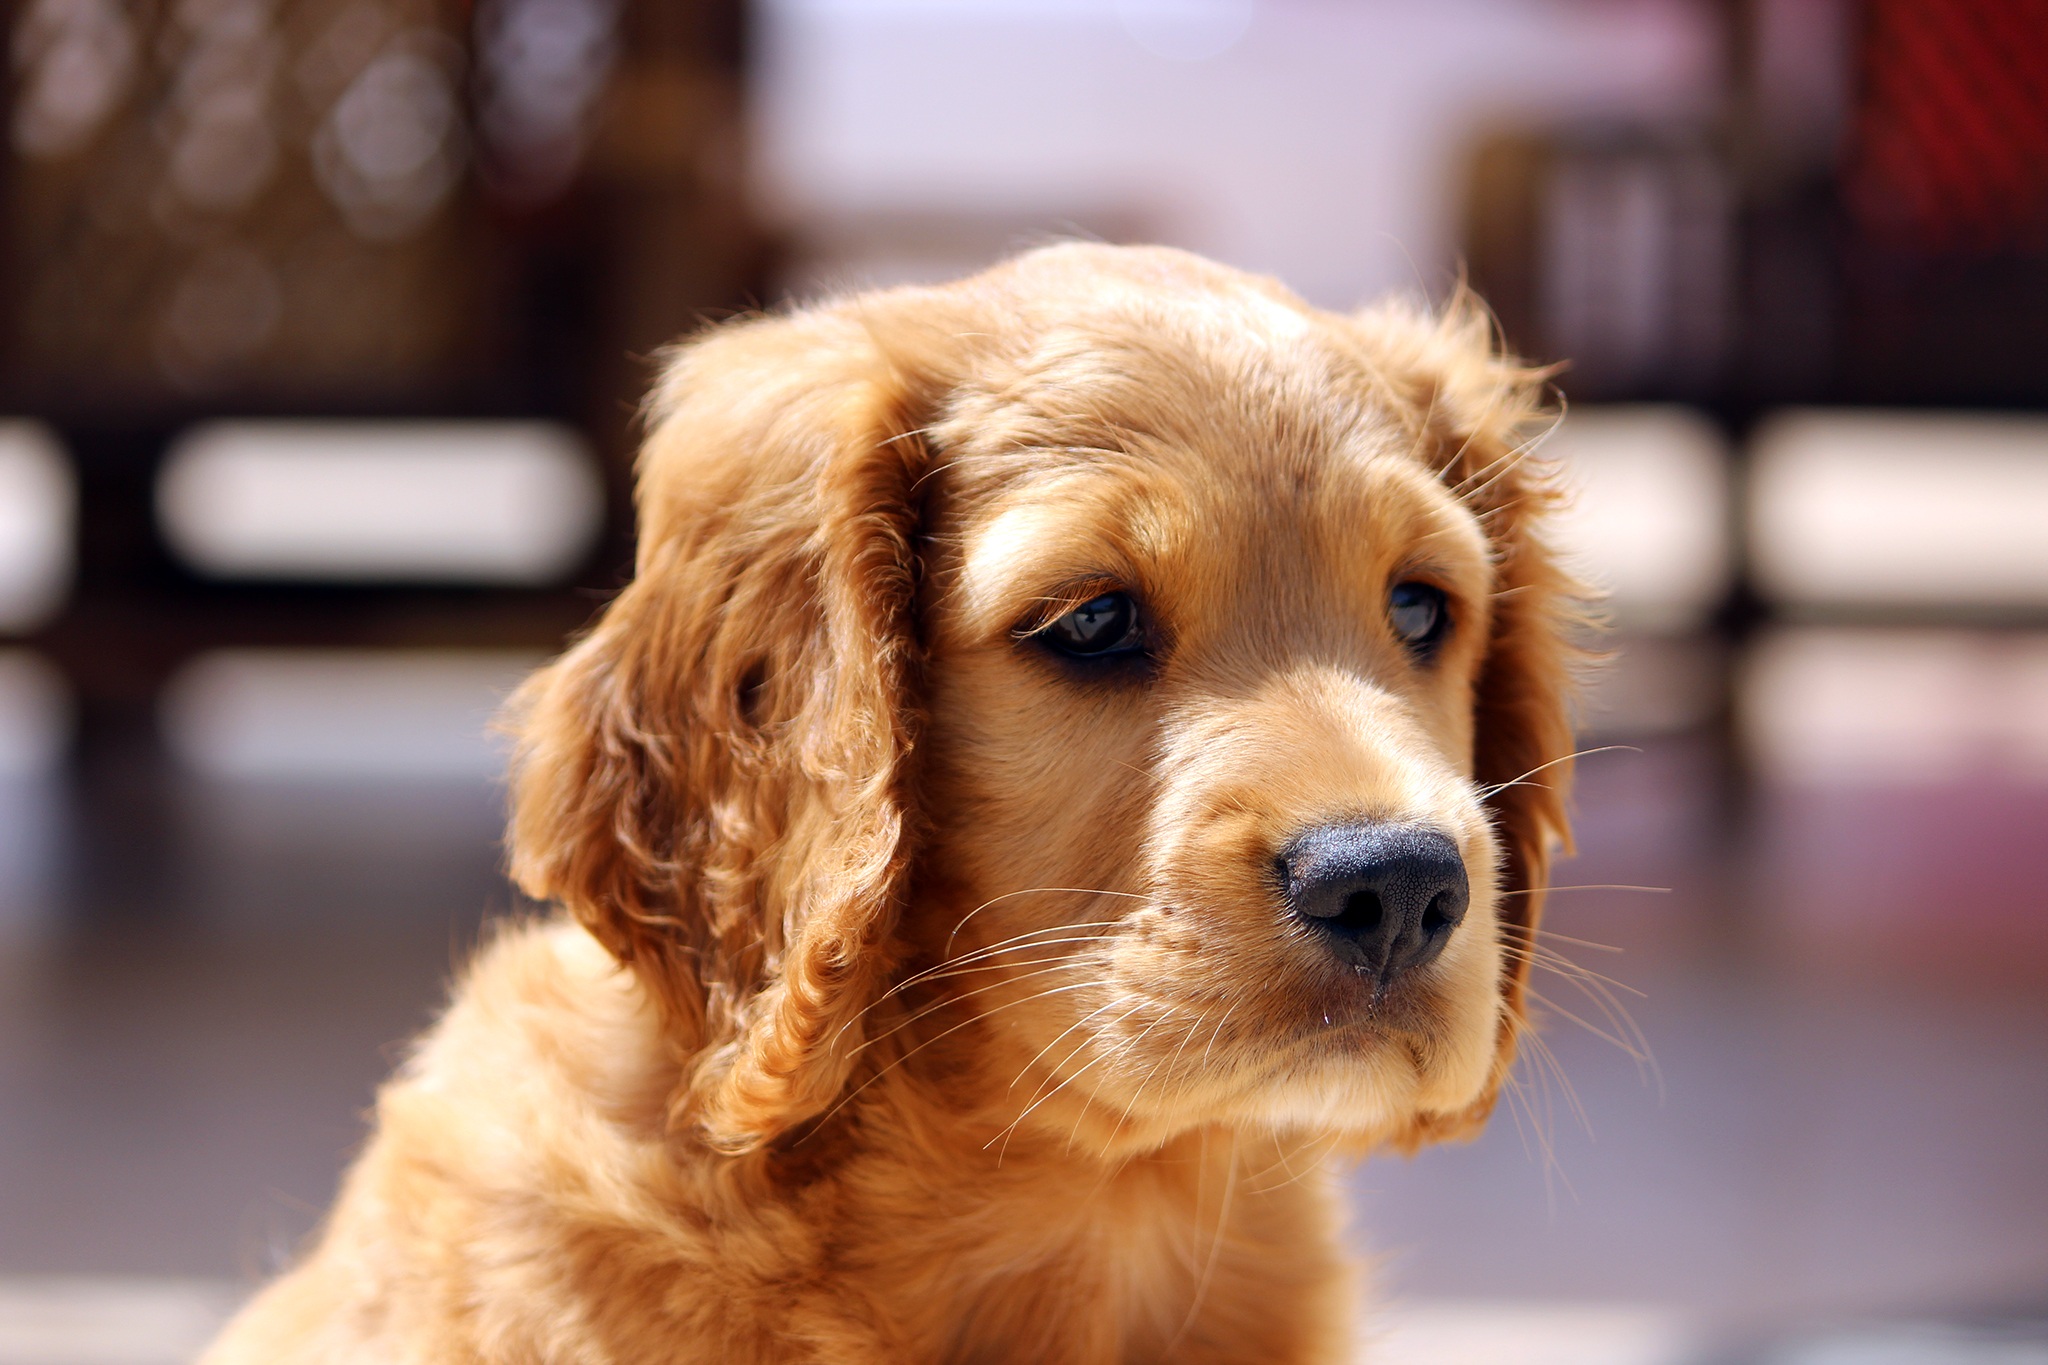
puppy, dog, animal, pet, portrait, mammal, spaniel, nose, golden retriever, vertebrate, dog breed, dog like mammal, english cocker spaniel, dog crossbreeds